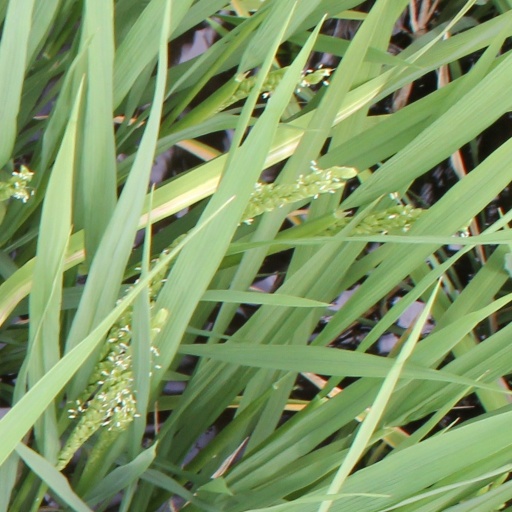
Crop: rice